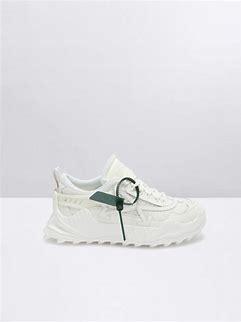
Brand: Off-White
Model: Off Odsy 1000